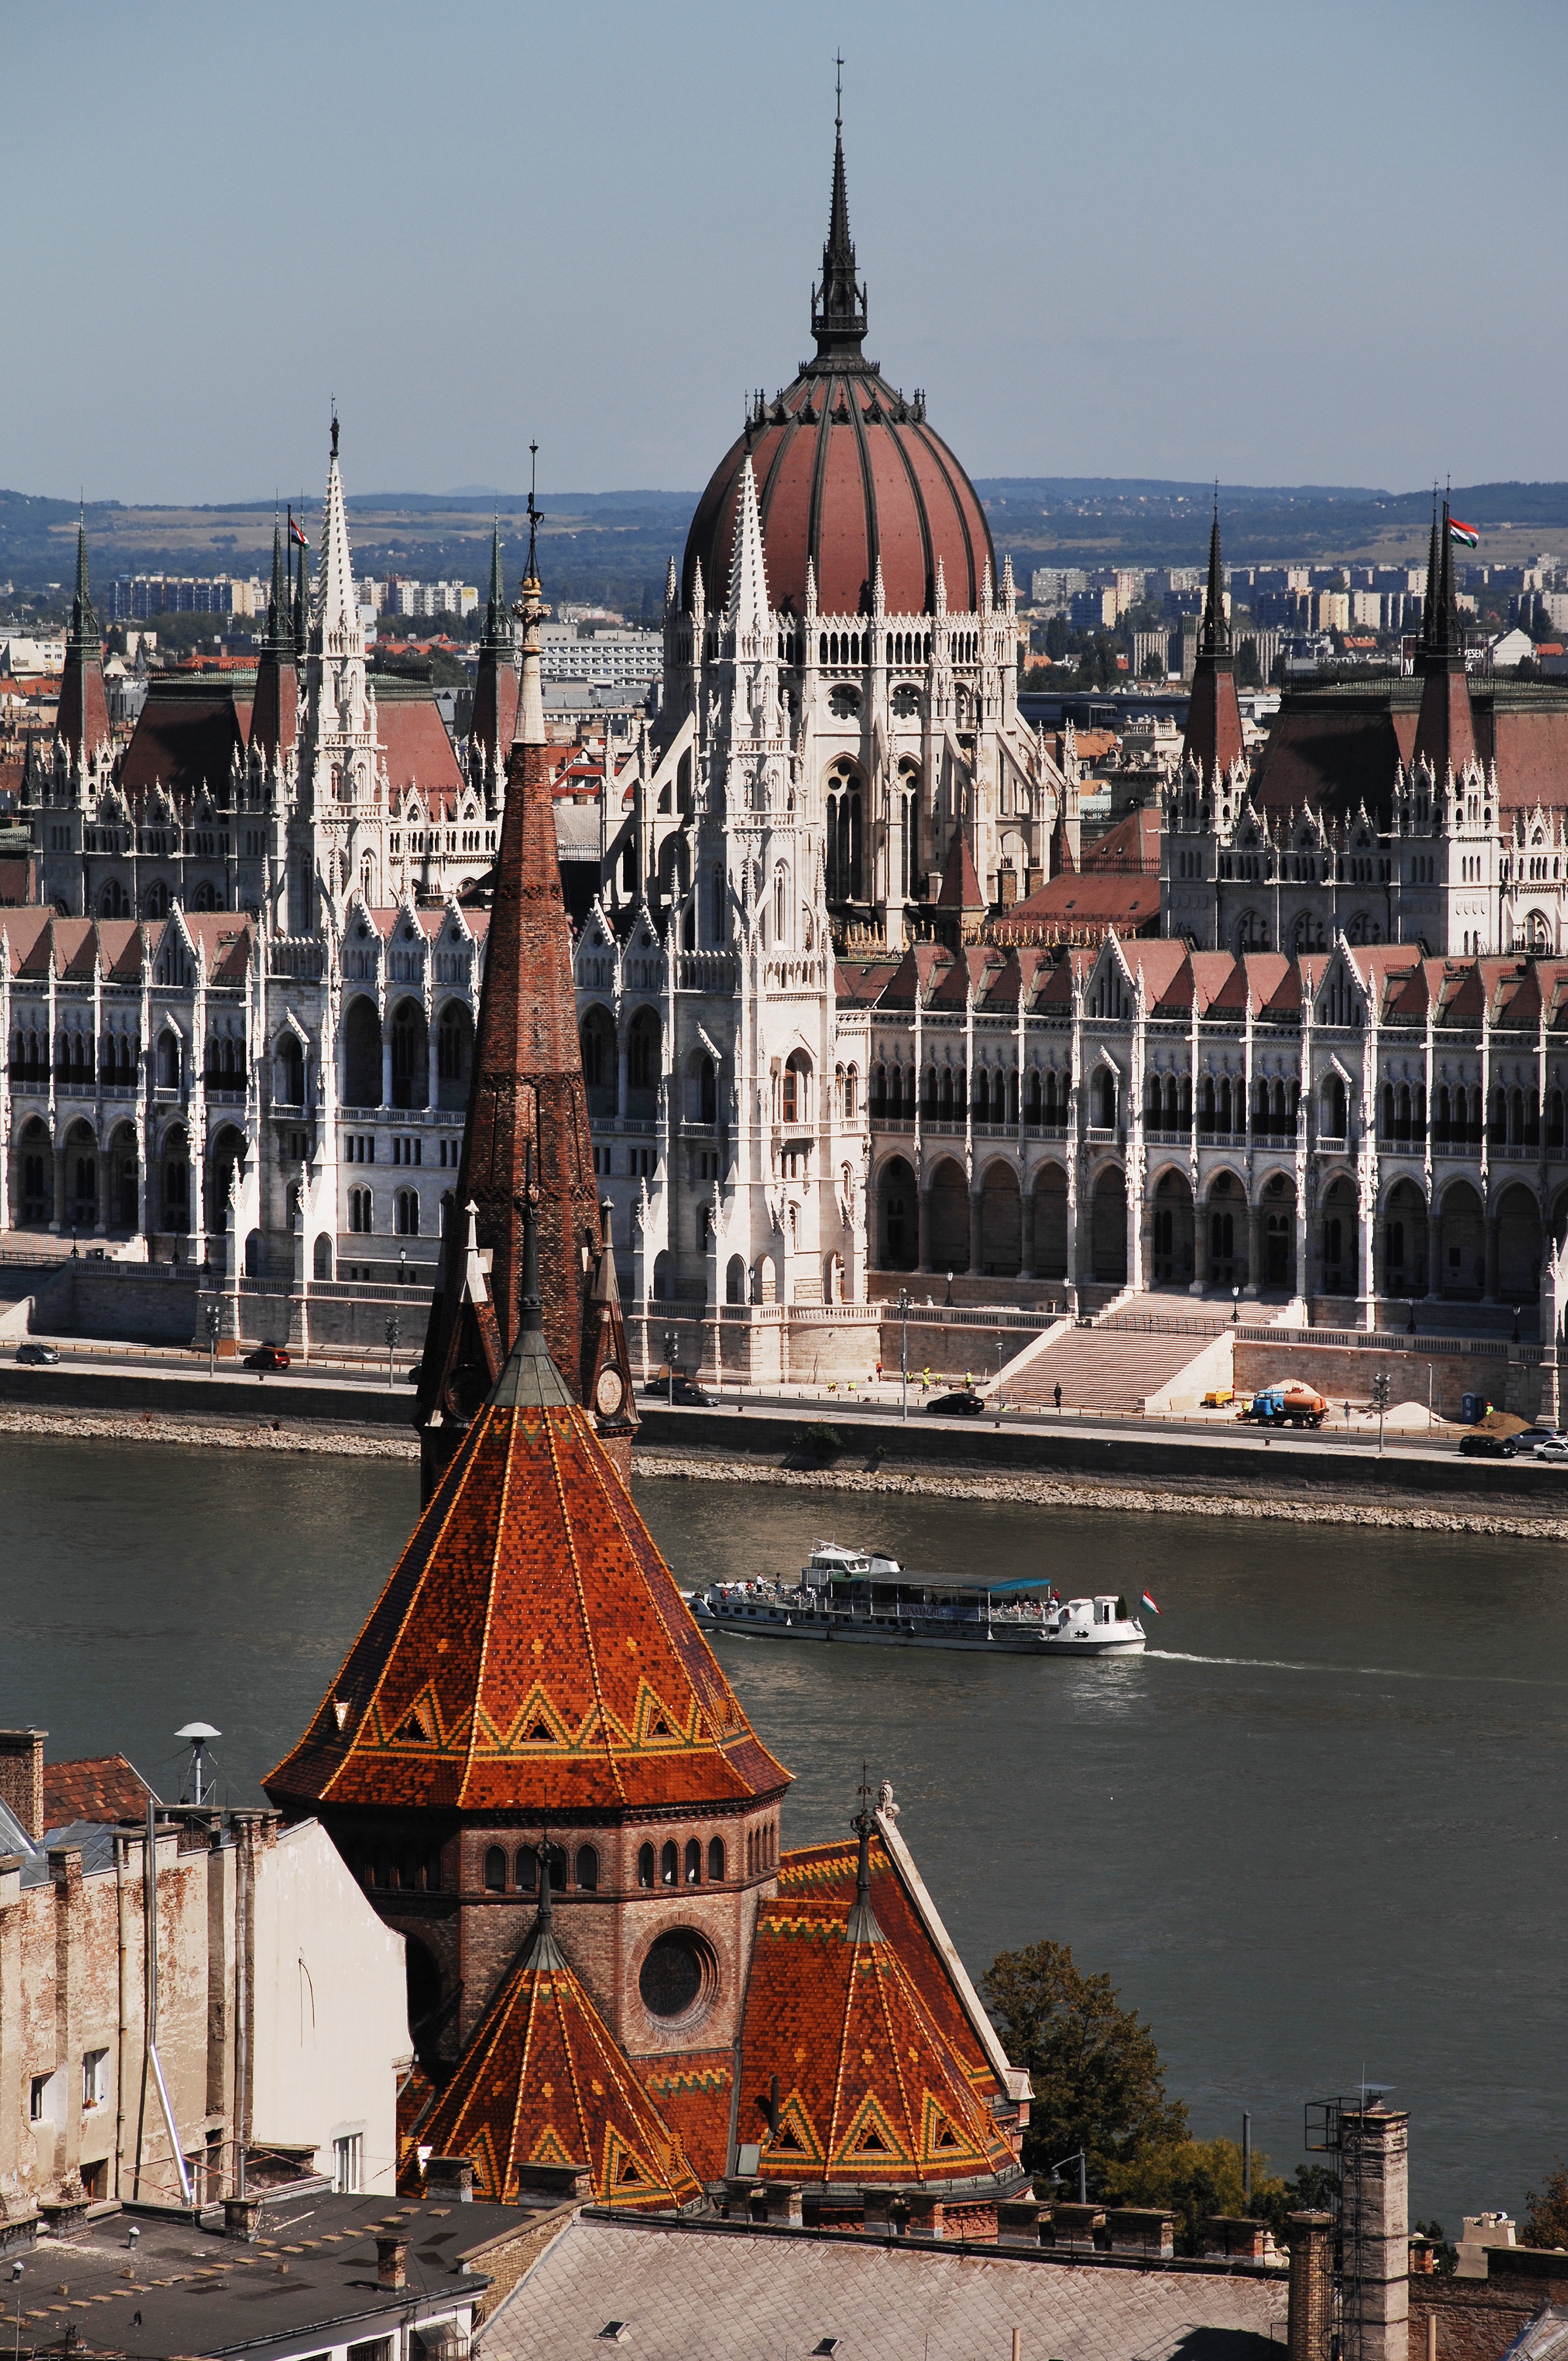
sea, architecture, boat, bridge, town, view, building, city, river, cityscape, travel, reflection, vehicle, tower, landmark, church, cathedral, tourism, waterway, place of worship, places of interest, danube, parliament, outlook, budapest, hungary, city trip, bank of the danube, city panorama, urban area, human settlement